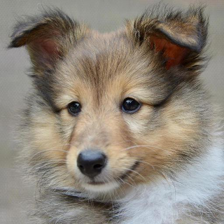
Label: animals